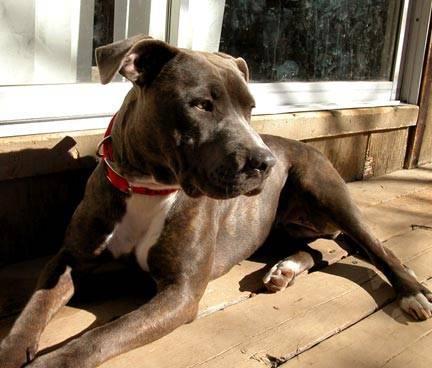
dog